Dmanisi hominins

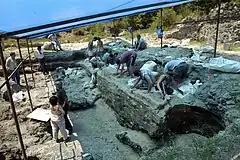

Anatomically, the Dmanisi hominins exhibited a mosaic of traits, possessing some features reminiscent of later and more derived "H. erectus" and modern humans, while retaining features of earlier "Homo" and "Australopithecus". The length and morphology of their legs was essentially modern and they would have been adapted to long-range walking and running, but their arms were likely more similar to the arms of "Australopithecus" and modern non-human apes than to later hominins. The Dmanisi hominins would also have differed from later (non-insular) "Homo" in their small body (145–166 cm; 4.8–5.4 ft) and brain size (545–775 cc), both of which are more comparable to "H. habilis" than to later "H. erectus". Morphological traits unifying all of the skulls, though the degree in which they are pronounced differ, include large brow ridges and faces.